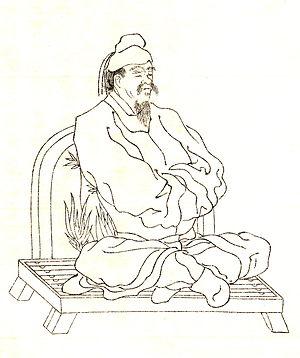
La rébellion du prince Hoshikawa désigne un épisode de l'histoire du Japon relatif à une lutte de pouvoir autour du trône du chrysanthème à la suite de la mort de l'empereur Yūryaku en 479. Le second fils de l'empereur, encouragé par sa mère, tente de s'emparer du pouvoir en occupant le Trésor mais est bientôt entouré par les troupes des fonctionnaires de la cour et est brûlé avec les membres de la famille et d'autres partisans. Le troisième fils, que Yūryaku a désigné prince héritier, accède au trône en 480 sous le nom d'empereur Seinei. L'incident est rapporté dans le Nihon Shoki.